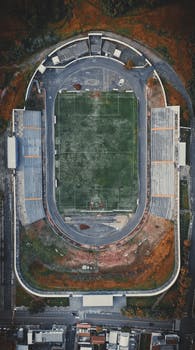
Label: No Watermark